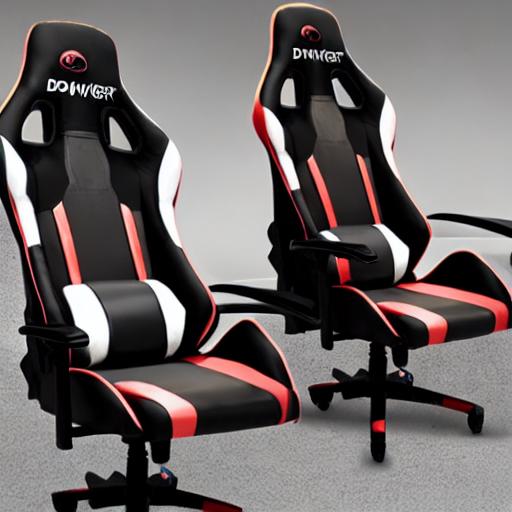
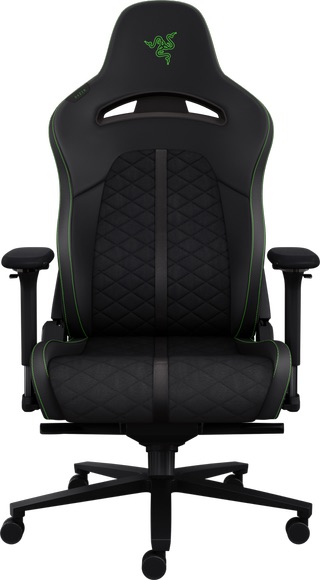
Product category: items_chair
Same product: no